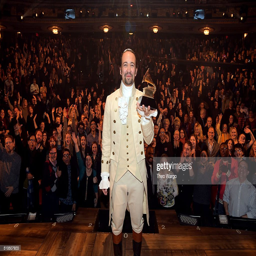
composer , dramatist celebrates award on stage during performance for awards .